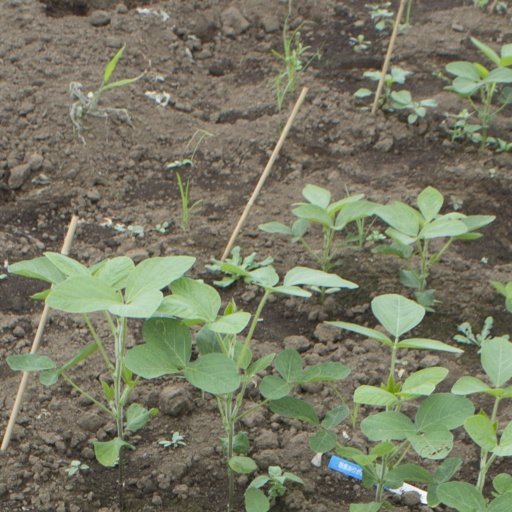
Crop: soybean